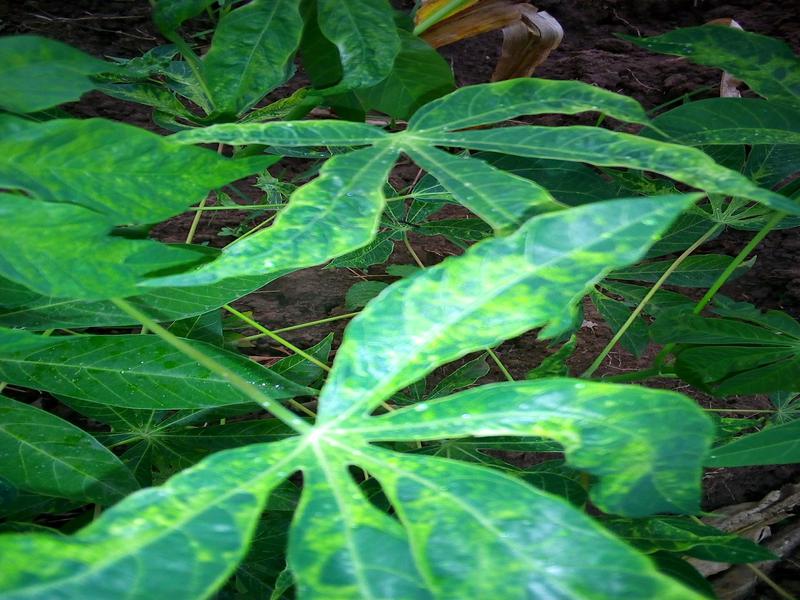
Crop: cassava
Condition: mosaic_disease